Camila (footballer)

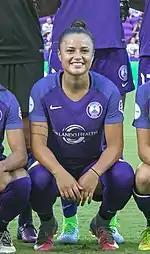
Camila playing for Orlando Pride in 2017

On 19 December 2016, the Orlando Pride announced that they had signed Camila for the 2017 season. She made her league debut for the club against Portland Thorns on 15 April 2017. Camila scored her first league goal for the club against North Carolina Courage on 29 April 2017, scoring in the 27th minute.